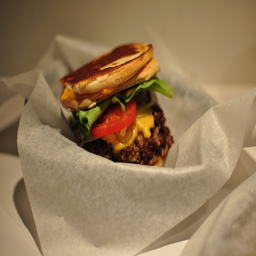
A sandwich sitting in a basket filled with paper.
A hamburger with lettuce tomato and chees in a napkin.
A hamburger dressed with fixings on a toasted bun.
a paper in a basket that is holding a hamburber
A meat and cheese sandwich sits in a shallow bowl lined with a paper.